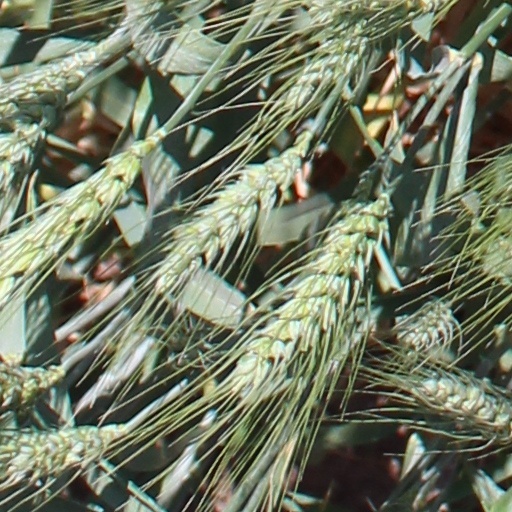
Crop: wheat